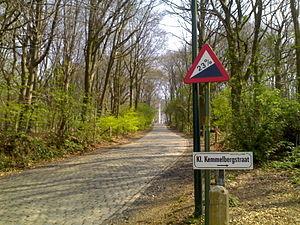
La 78ᵉ édition de Gand-Wevelgem a eu lieu le 27 mars 2016. C'est la septième épreuve de l'UCI World Tour 2016.
Le mont Kemmel est le point culminant de la province de Flandre-Occidentale, en Belgique. Son altitude est de 156 m. Le sommet est matérialisé par une borne géodésique de l'Institut géographique militaire, mise en place en octobre 1951, à proximité du domaine militaire. Il se situe sur la commune de Heuvelland, à 1,5 km du village de Kemmel.
Gand-Wevelgem, officiellement Gent-Wevelgem in Flanders Fields, est une course cycliste d'un jour qui se déroule fin mars en Flandre en Belgique, le dernier dimanche avant le Tour des Flandres.